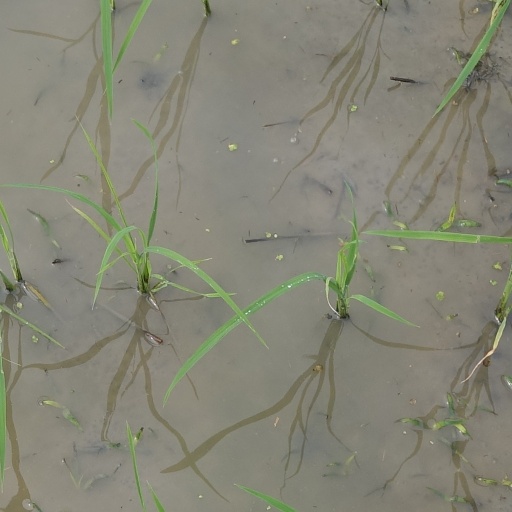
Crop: rice